Woman Reading

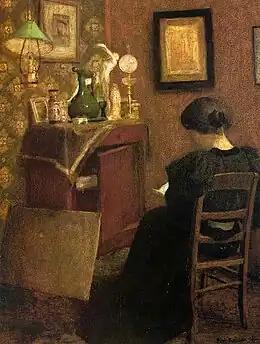
"Woman Reading" ("La Liseuse"), 1895, oil on board, 61.5 x 48 cm, Le Cateau-Cambrésis, Musée Matisse

Woman Reading (La Liseuse) is an oil-on-board painting executed in 1895 by the French artist Henri Matisse. It is displayed at the Musée Matisse, in Le Cateau-Cambrésis, having been on loan from the Centre Pompidou since 2002. It shows a woman, dressed in black, seated and reading, with her back to the viewer, in the calmness of a somewhat cluttered room. Matisse incorporated a self-portrait into the painting in the form of a framed drawing hanging on the wall at the upper left.